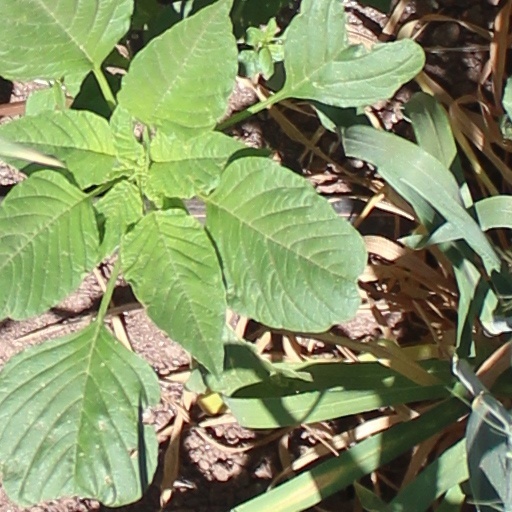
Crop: wheat